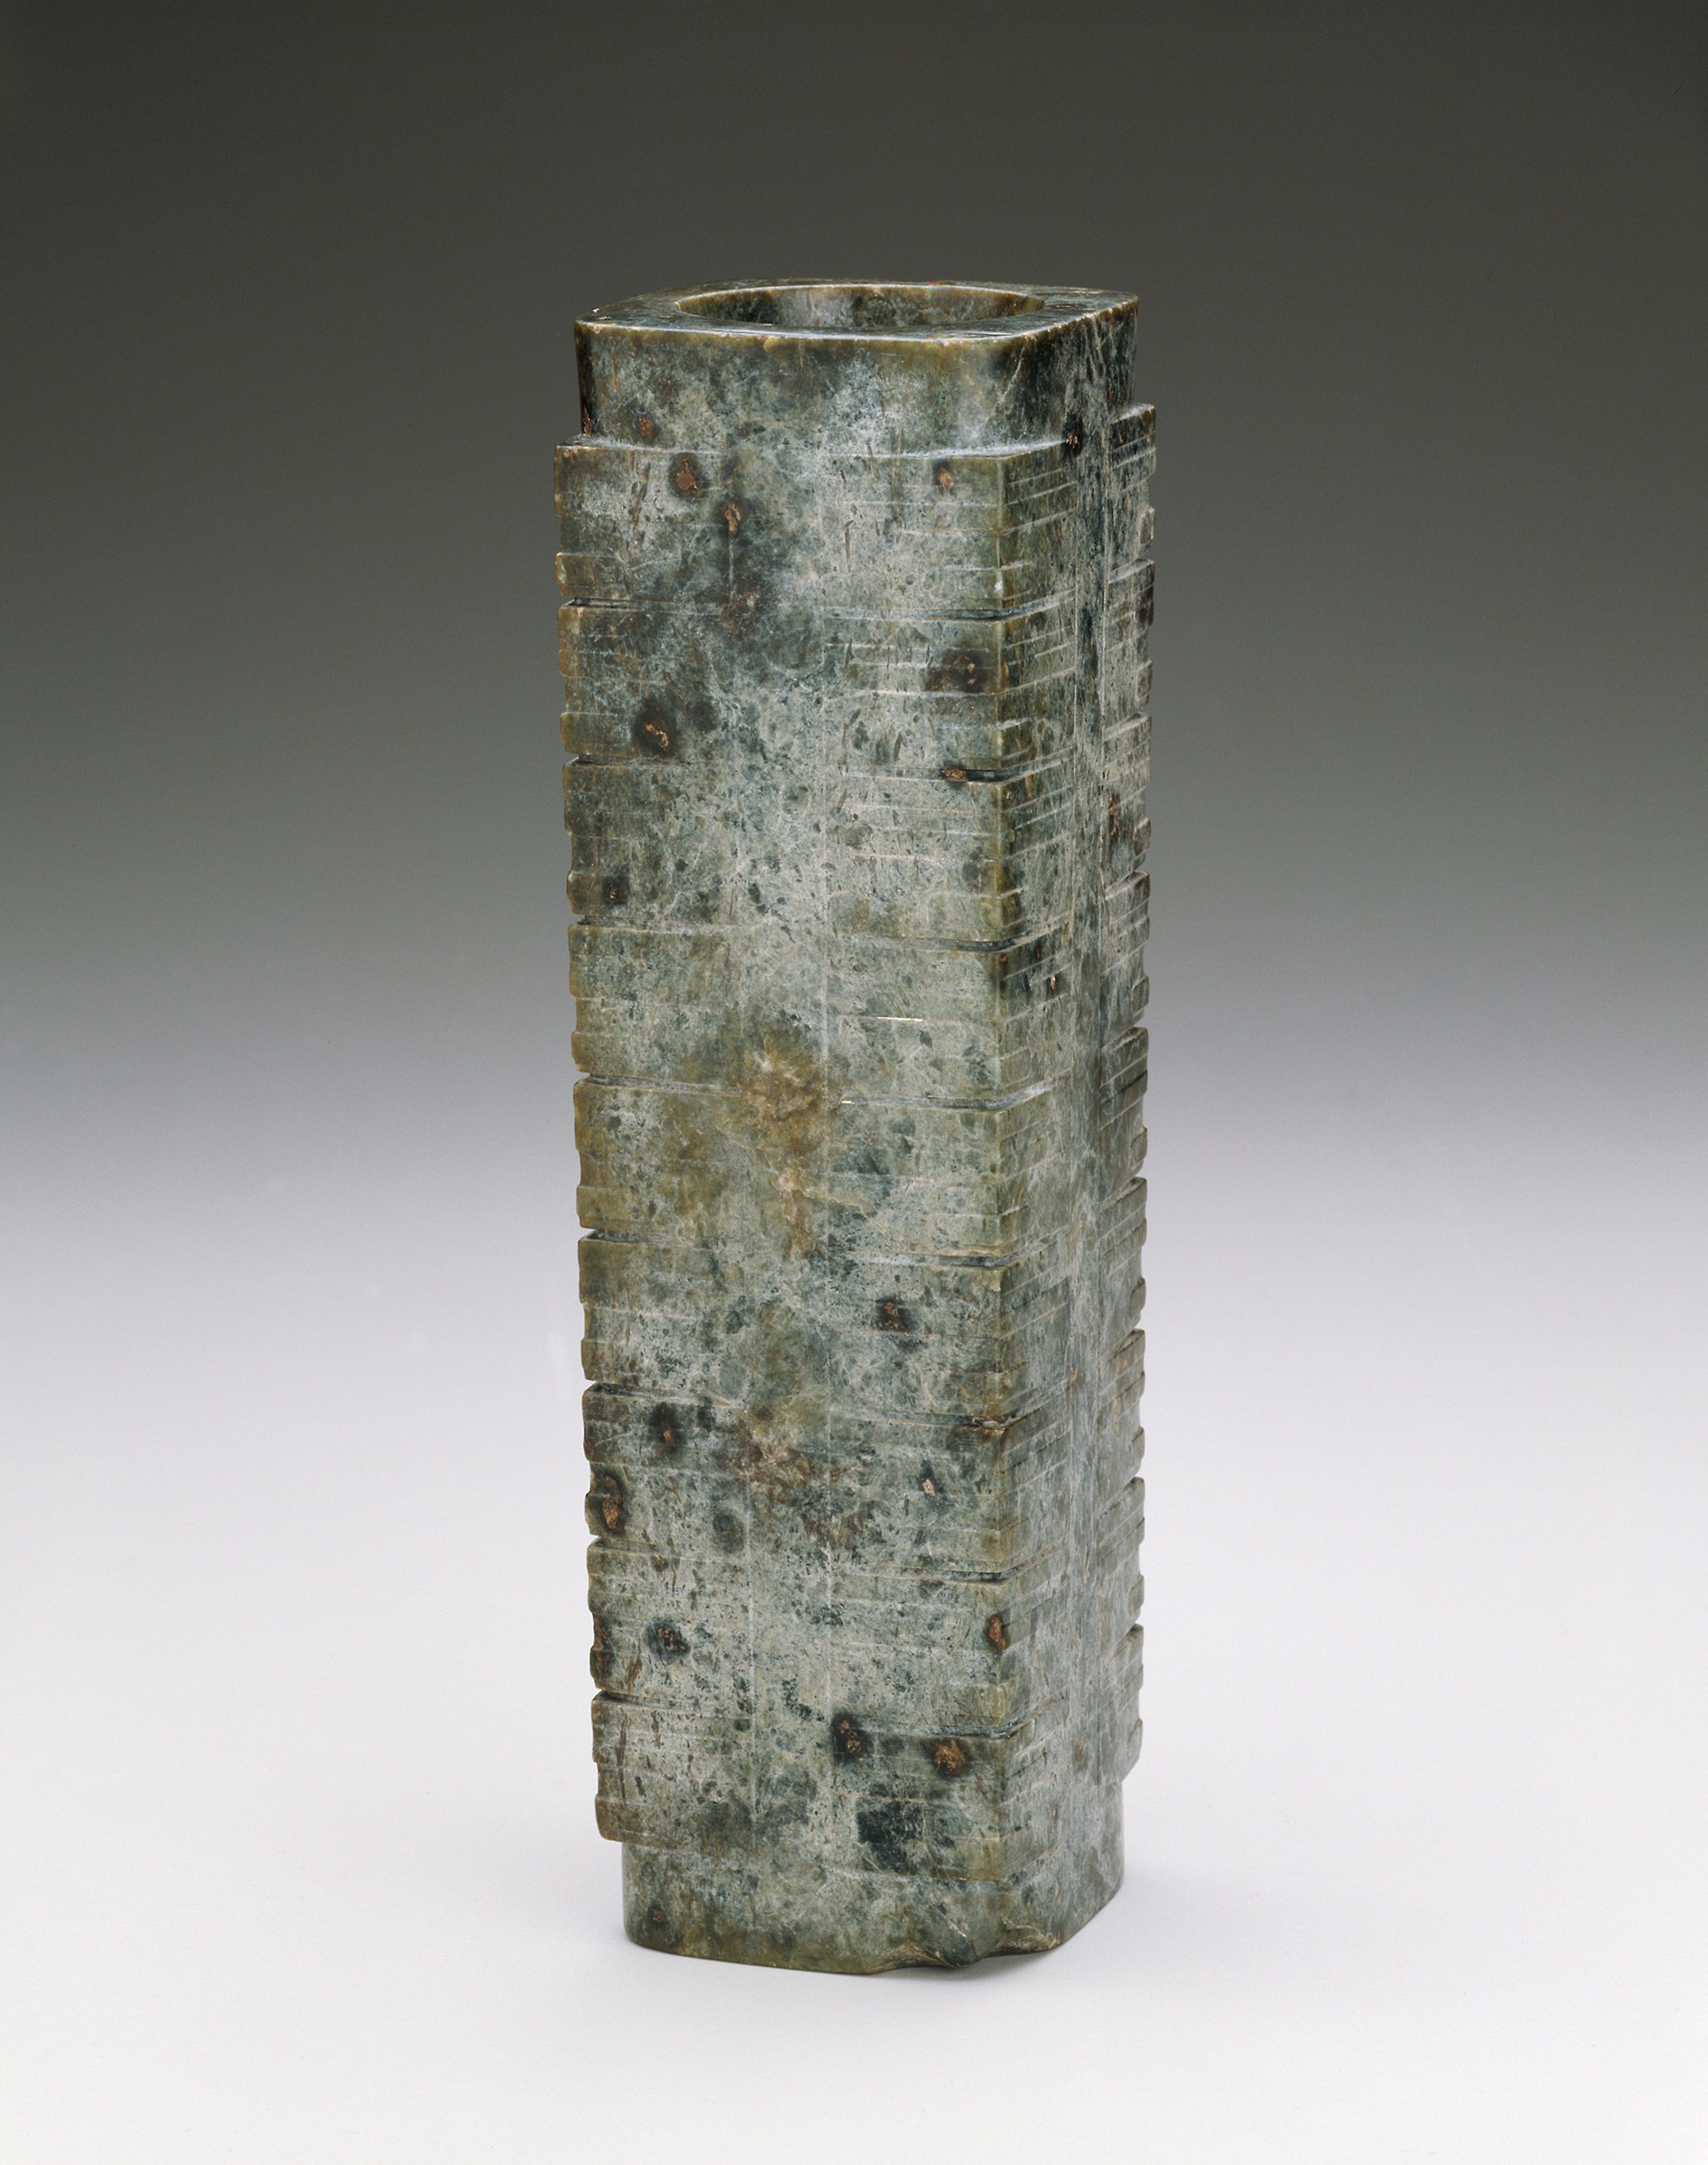
artifact, cylinder